Paul A. Lowe Jr.

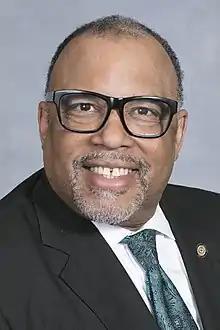

Paul A. Lowe Jr. (born May 19, 1959) is an American politician who has served in the North Carolina Senate from the 32nd district since 2015.